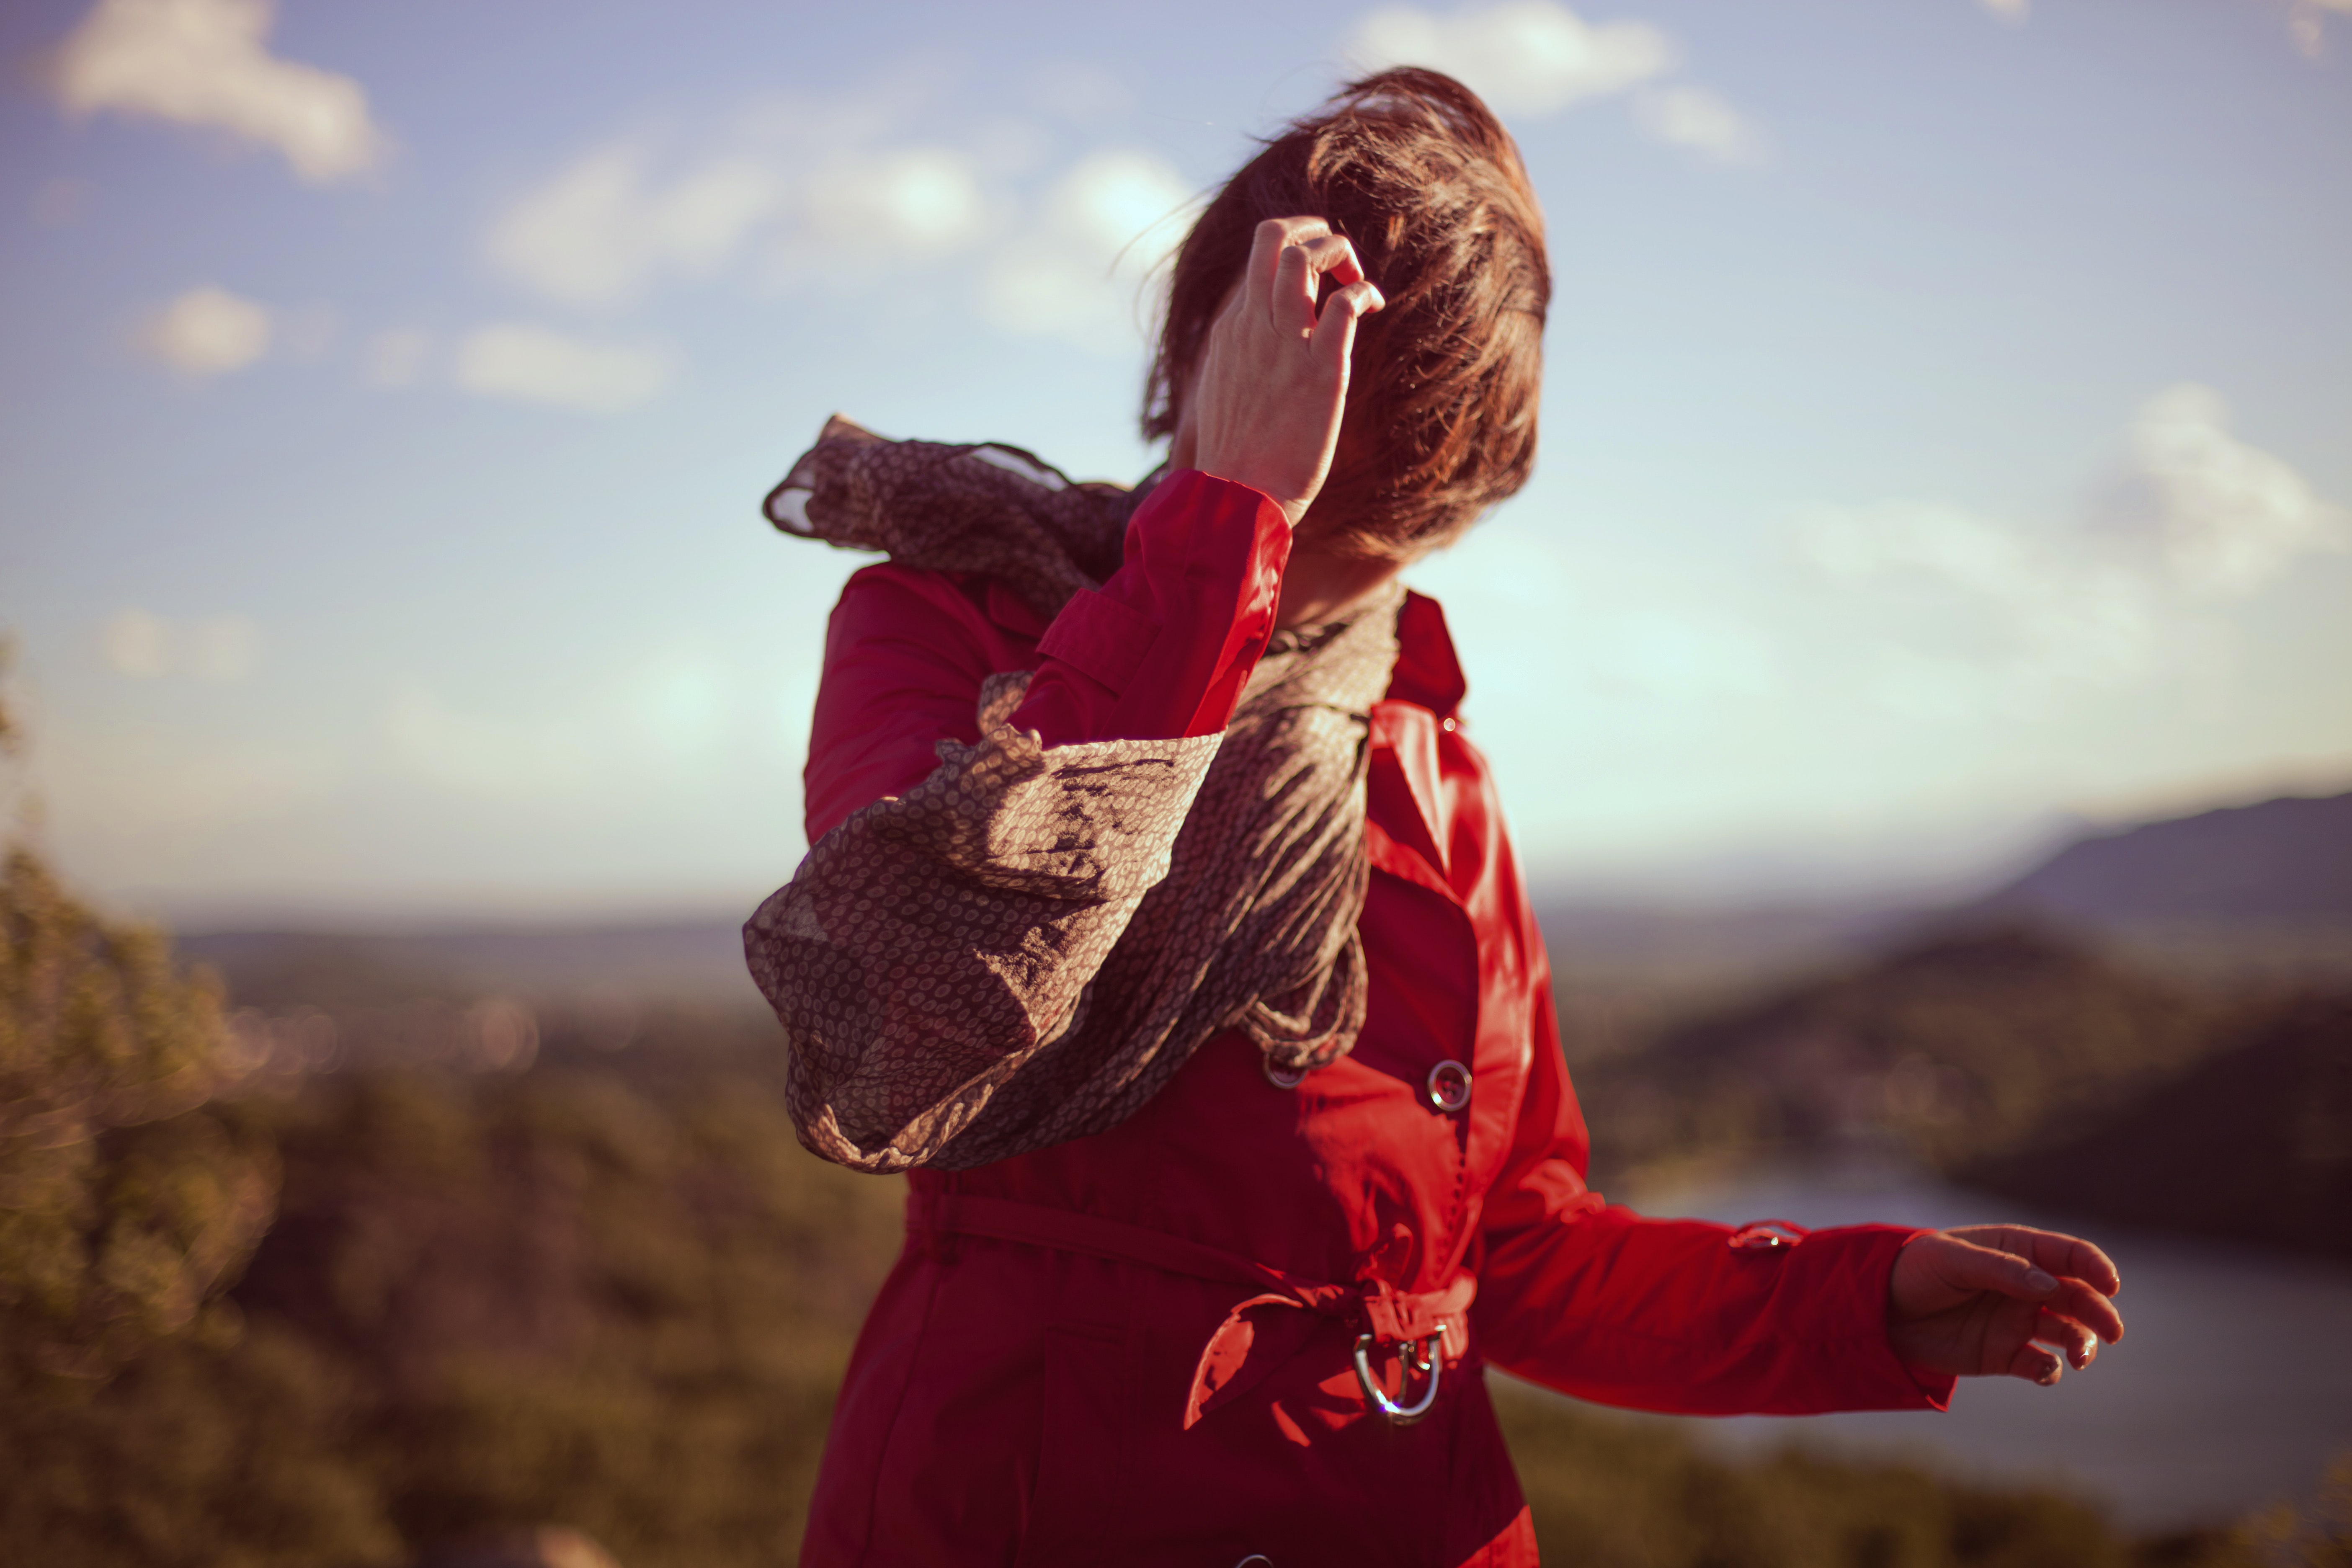
red, sky, scarf, happy, photography, fun, outerwear, sunlight, cloud, landscape